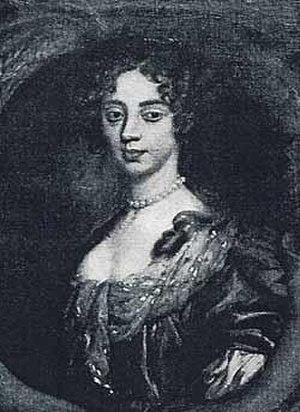
John Protheroe de Hawksbrook, ou John Prydderch, né en 1582, mort en 1624, est un scientifique gallois proche de l'École de la nuit. Il est à l'origine des observations astronomiques en Angleterre.
Lucy Walter, maîtresse du roi anglais Charles II et mère du 1ᵉʳ duc de Monmouth, est née aux alentours de 1630, à Roch Castle, près de Haverfordwest comté de Pembrokeshire.